White Martian

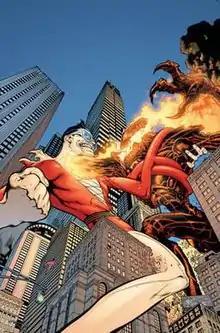
"JLA" #89: Fernus vs. Plastic Man, art by Doug Mahnke.

When the Martian Manhunter overcame his fear of fire, he broke the ancient genetic block and released Fernus, a member of the primeval Martian race. In the "JLA" story arc "Trial by Fire", an ancient Burning Martian entity called "Fernus" - the manifestation of J'onn's racial memory of the Martians' original race identity - took possession of J'onn J'onzz and exterminated as many members of the White Martian race as he could find. Fernus infiltrated the Phantom Zone by telepathically stealing Superman's access codes and travelling to the Fortress of Solitude before the League could open the Zone and try to question a White Martian about Fernus. Fernus is eventually defeated by Plastic Man in a last desperate confrontation.